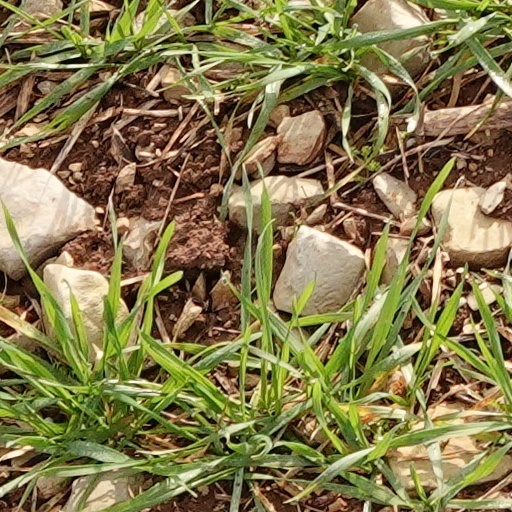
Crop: wheat